Dance troupe

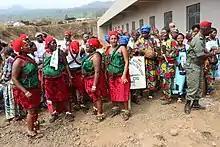
GroupeDanseInauguration11

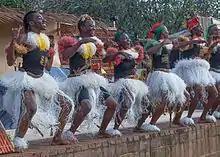
Transes

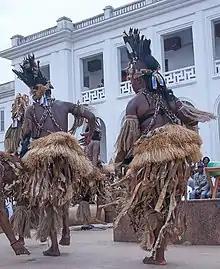
Communion1

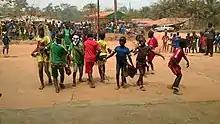
Tinto school children

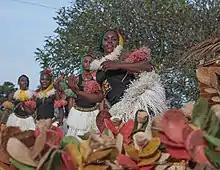
Transe 2

There is evidence that shows the start of dance troupes in Roman and Greek times. These groups were originally for musicals and performed in theatres. Dance troupes would perform for the high class as a form of entertainment. As music evolved so did the types of dance troupes. In more recent years, dance troupes are seen on musical television programs. In the New York Times article, Sequins and Soul-Searching in the Competitive Dance World, Margaret Fuhurer discusses the backlash dance companies have received in recent years. Fuhurer states, "For decades, the industry has attracted criticism for its exclusionary costs, high-pressure environments and sexualization of children. Recently, however, the calls for change have become broader and deeper, encompassing issues of race, gender and predatory behavior. And many of today’s critics are young studio directors and convention faculty members — artists who grew up in this world, have witnessed both its power and its problems, and understand how to use social media to sound the alarm."